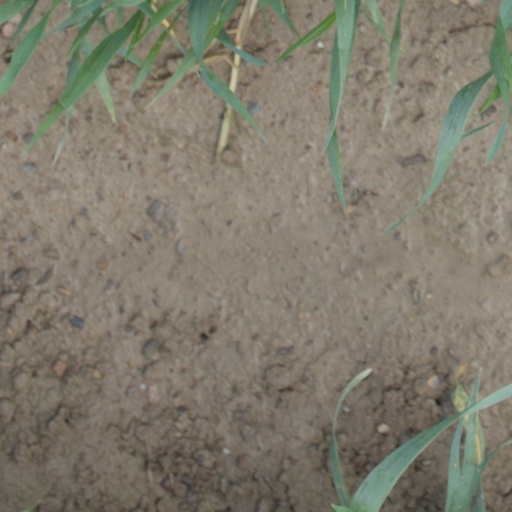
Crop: wheat